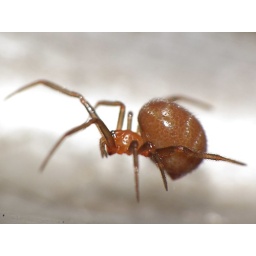
Spider under the dog bowl - adult